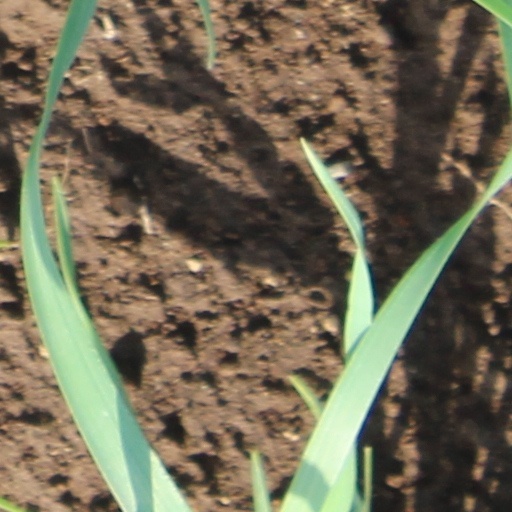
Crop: wheat